Trinity (Andrei Rublev)

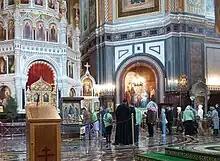
The icon on display at the Cathedral of Christ the Saviour in Moscow in June 2023

The icon is kept in Andrei Rublev's room of the Tretyakov Gallery. It has left the Gallery only twice. First it happened in 1941 during World War II evacuation. It was temporarily moved to the Novosibirsk Opera and Ballet Theatre in Novosibirsk. On 17 May 1945 "The Trinity" was returned to the Tretyakov Gallery. In May 2007 "The Trinity" was taken out for the "Europe-Russia-Europe" exhibition, but a piece of the board was dislocated and had to be fixed and reinforced. Since 1997 the icon is moved every Pentecost from Andrei Rublev's room to the Tretyakov Gallery's church. It is placed under a special show-window with perfect temperature and humidity conditions. The first President of the Russian Federation Boris Yeltsin had an idea of handing the icon over back to the Church. However Valentin Yanin with an assistance of Yuri Melentyev, the Minister of Culture at that time, managed to meet with the President and made him change his mind. The matter concluded with a decree published in the "Rossiyskaya Gazeta", "The Trinity" was declared a property of the Tretyakov Gallery forever.